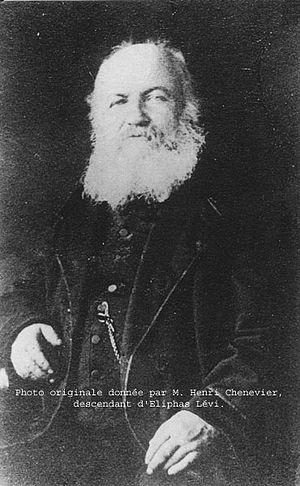
Alphonse-Louis Constant, dit Éliphas Lévi, né le 8 février 1810 à Paris, où il meurt le 31 mai 1875, est un ecclésiastique français et une figure de l'occultisme. Auteur de nombreux essais, il était aussi peintre.